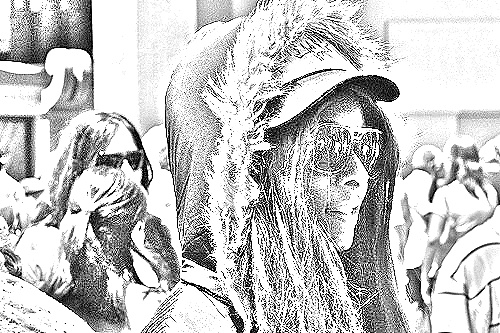
Portrait style: Sketch Portrait